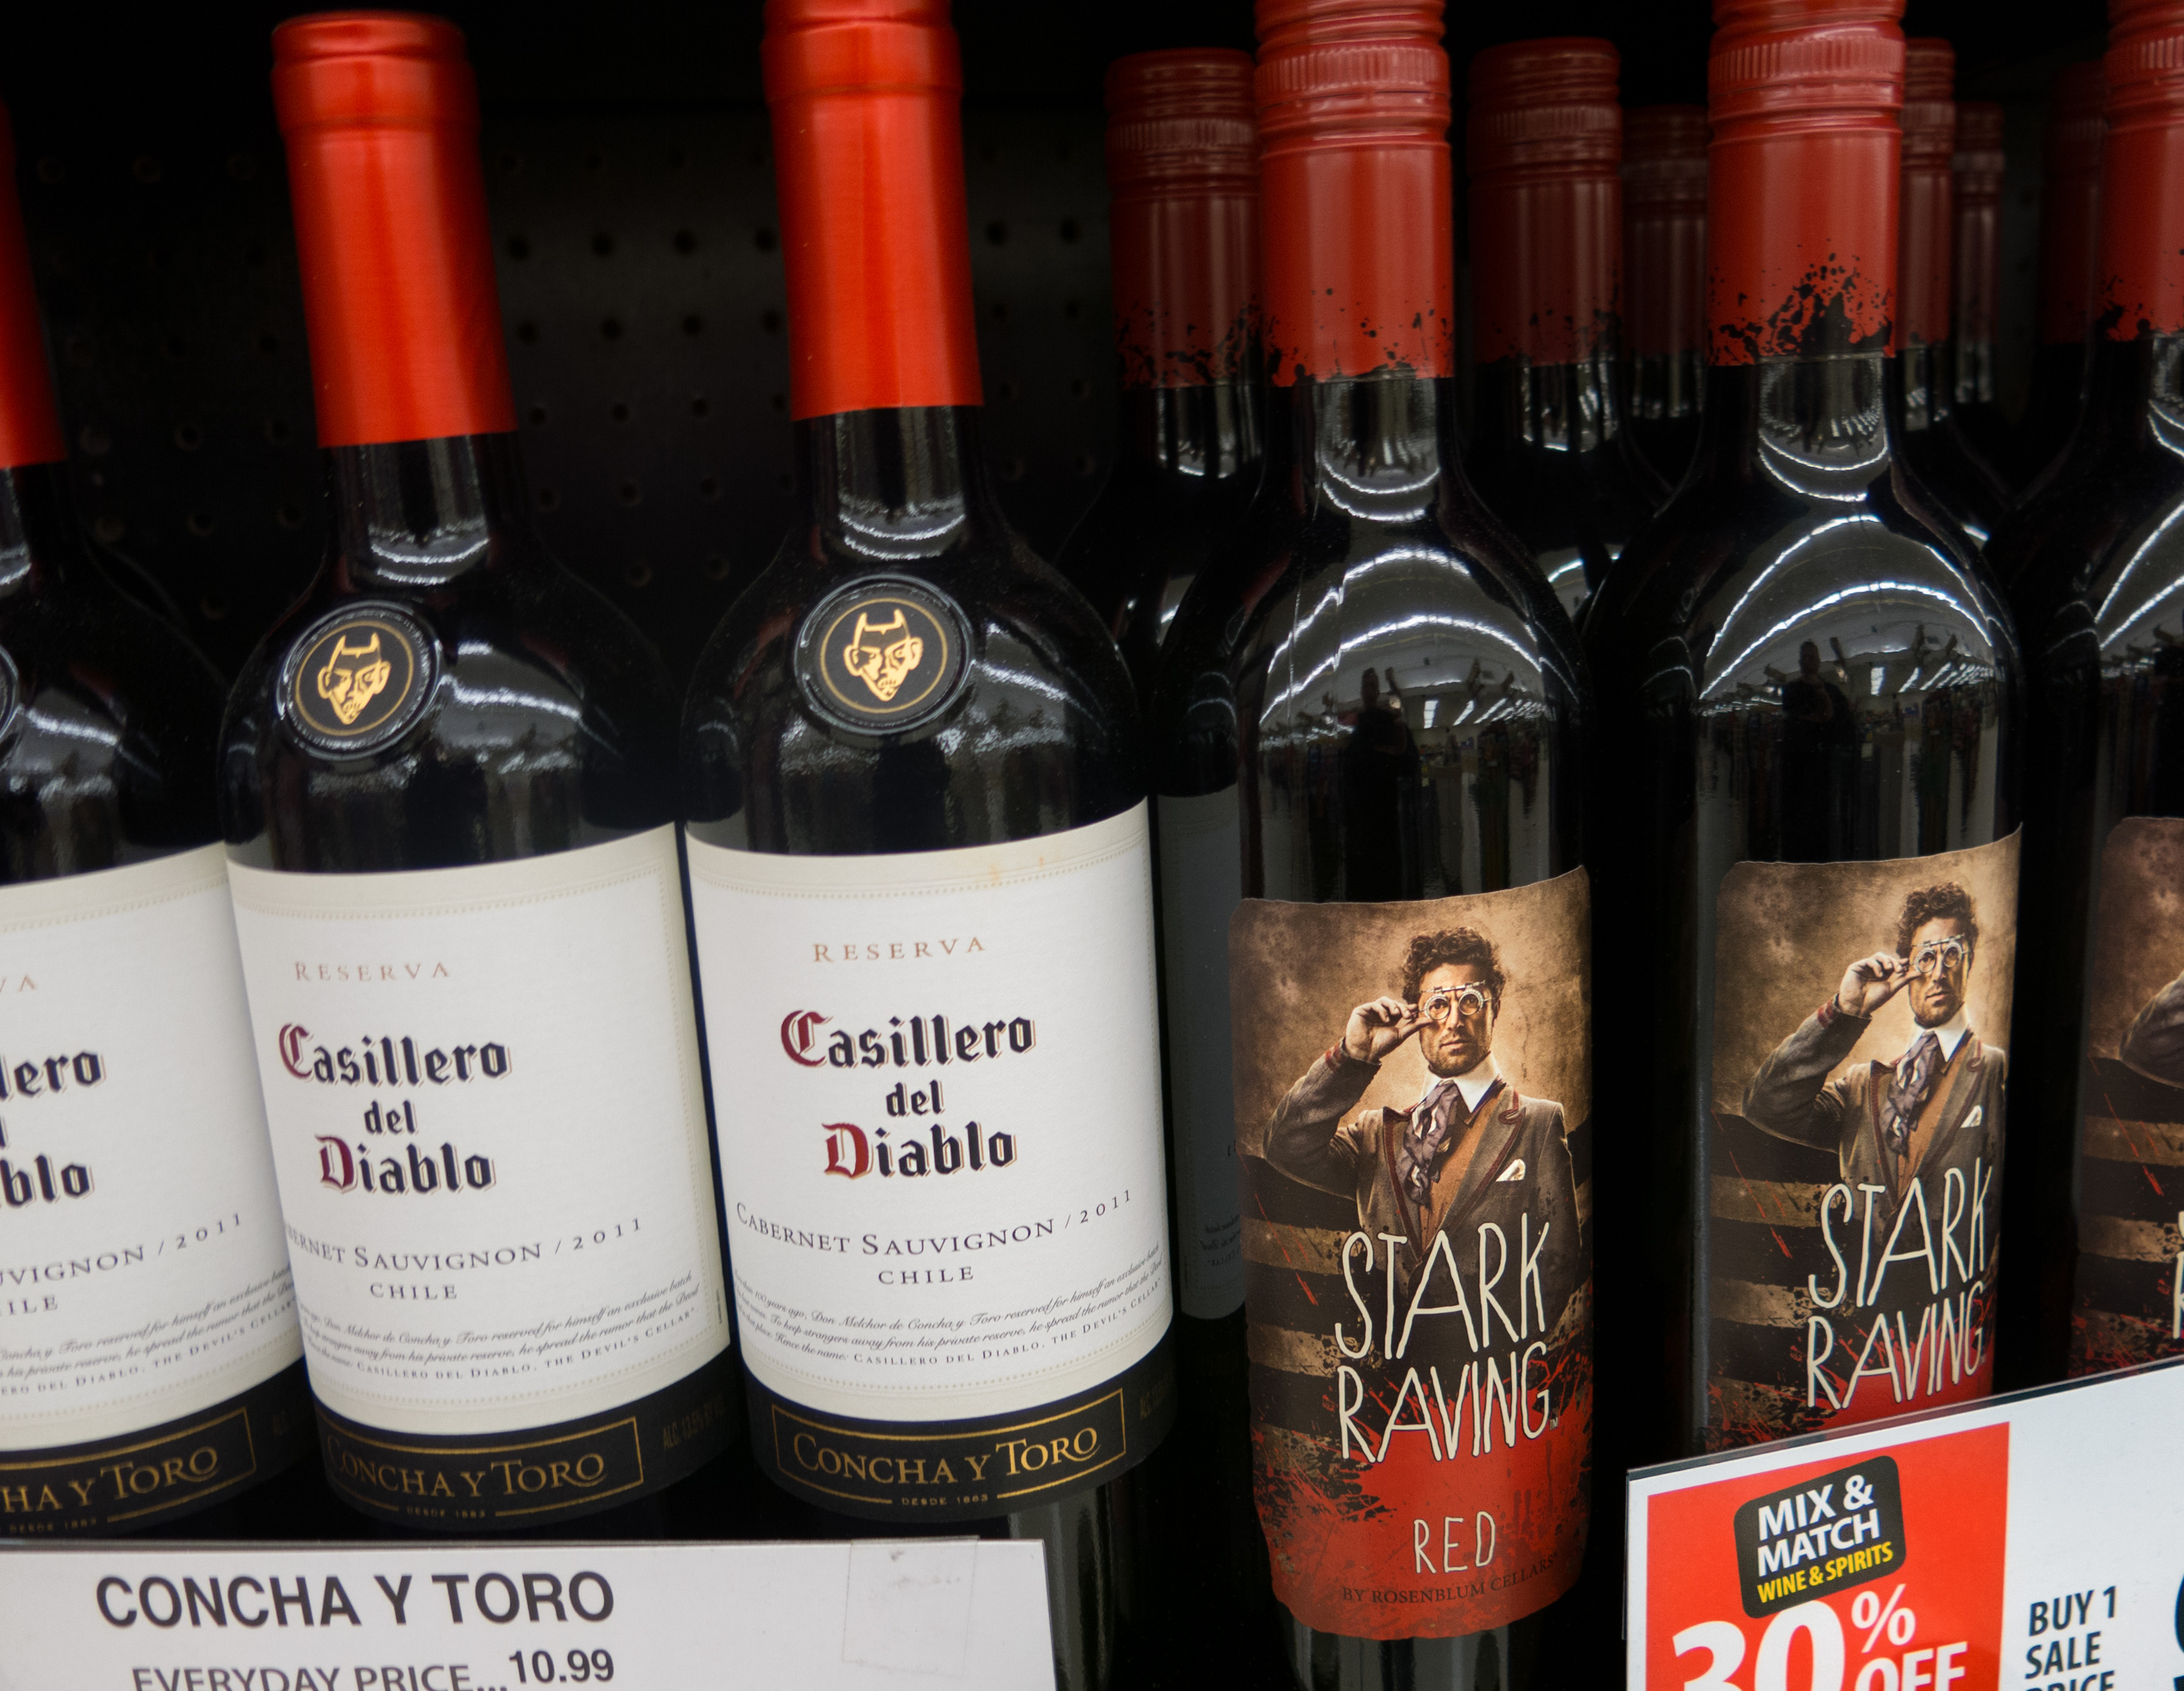
wine, cab, store, red, drink, bottle, wine bottle, brand, supermarket, liqueur, alcoholic beverage, man made object, distilled beverage